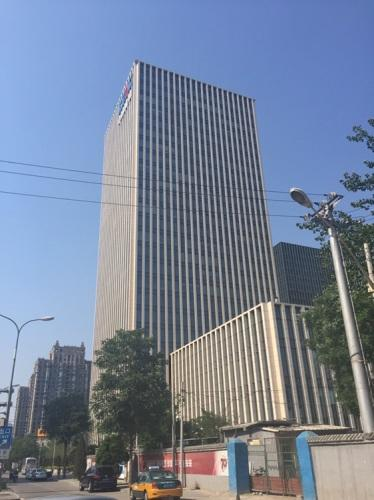
地标名称：中国能建大厦
所在城市：北京市·朝阳区